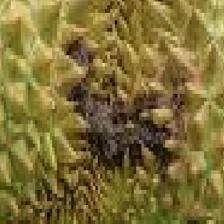
Label: fruit_rot